Anteophthalmosuchus

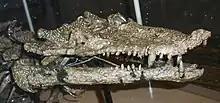
"A. epikrator" skull

Two specimens from Bernissart, Belgium, collectively referred to as "Dollo's goniopholidid", was referred to "A. hooleyi" in a 2016 redescription. The specimens, which consist of complete skeletons (one missing the skull) from the Sainte-Barbe Clays Formation, were originally referred to "Goniopholis simus" by Dollo. In 2016, they were recognized as specimens of "A. hooleyi" due to their distinctive eye sockets, among other defining characteristics of the species. While the Dollo specimens do not possess frontal bones that are pointed at the rostral end, a trait in 2011 to establish "A. hooleyi" as a distinct species, and also differs in the relative proportions of the occipital condyle and foramen magnum, the authors considered these traits invalid diagnostic characteristics, as they could be a consequence of age differences or preservational artifacts. However, in 2017, Dollo's goniopholidid was moved to a new species, "Anteophthalmosuchus epikrator", based on comparisons with newly-discovered specimens from the Isle of Wight.